Alfred von Tirpitz

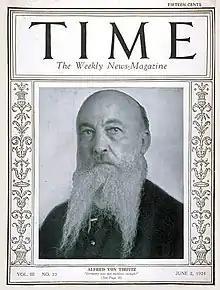
"Time" cover, 2 June 1924

In September 1917 Grand Admiral Tirpitz became a co-founder of the Pan-Germanic and nationalist Fatherland Party ("Deutsche Vaterlandspartei"). The party was organised jointly by Heinrich Claß, Konrad Freiherr von Wangenheim, Tirpitz as chairman and Wolfgang Kapp as his deputy. The party attracted the opponents of a negotiated peace; it organised opposition to the parliamentary majority in the Reichstag, which was seeking peace negotiations. It sought to bring together outside parliament all parties on the political right, which had not previously been done. At its peak, in the summer of 1918, the party had around 1,250,000 members. It proposed both "Generalfeldmarschall" Paul von Hindenburg and General Erich Ludendorff as "people's emperors" of a military state whose legitimacy was based on war and on war aims instead of on the parliamentary government of the "Reich". Internally, there were calls for a "coup d'etat" against the German government, to be led by Hindenburg and Ludendorff, even against the Kaiser if necessary. Tirpitz's experience with the Navy League and with mass political agitation convinced him that the means for a coup was at hand.